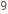
Number: 9